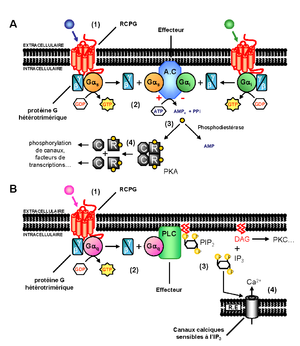
Les récepteurs couplés aux protéines G sont une famille de récepteurs membranaires chez les mammifères.